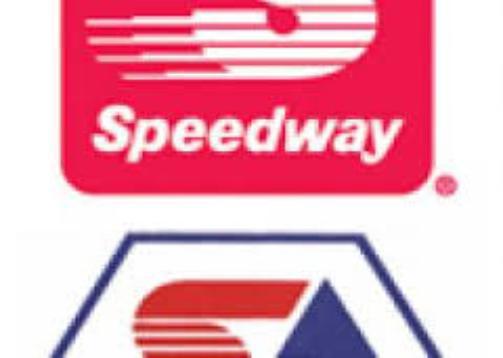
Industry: Transportation